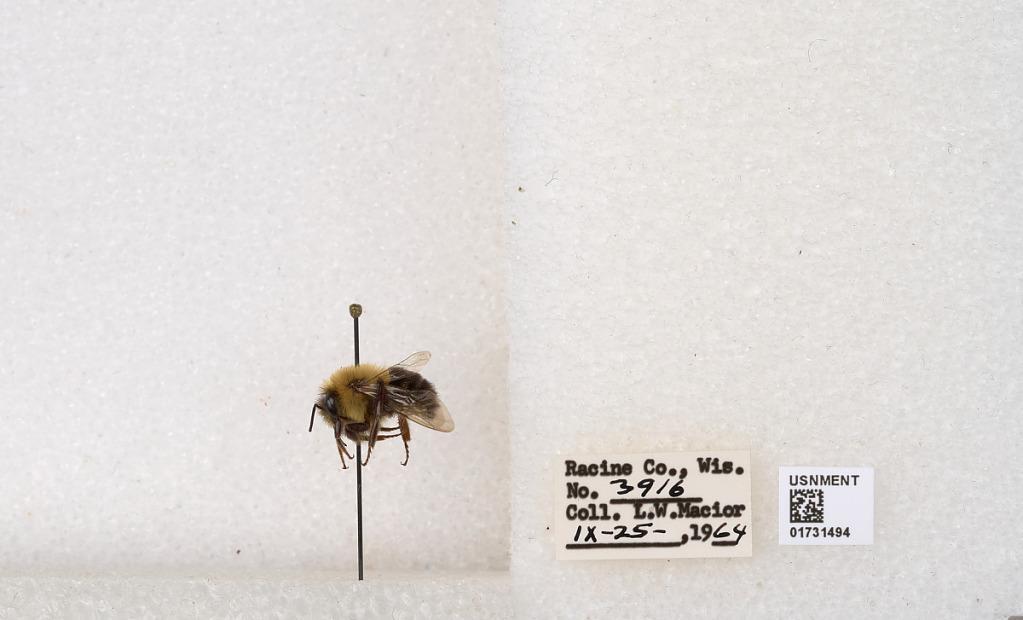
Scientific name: Bombus impatiens Cresson
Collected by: L. Macior
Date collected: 1964-9-25
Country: United States
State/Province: Wisconsin
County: Racine
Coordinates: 42.7299, -87.8123